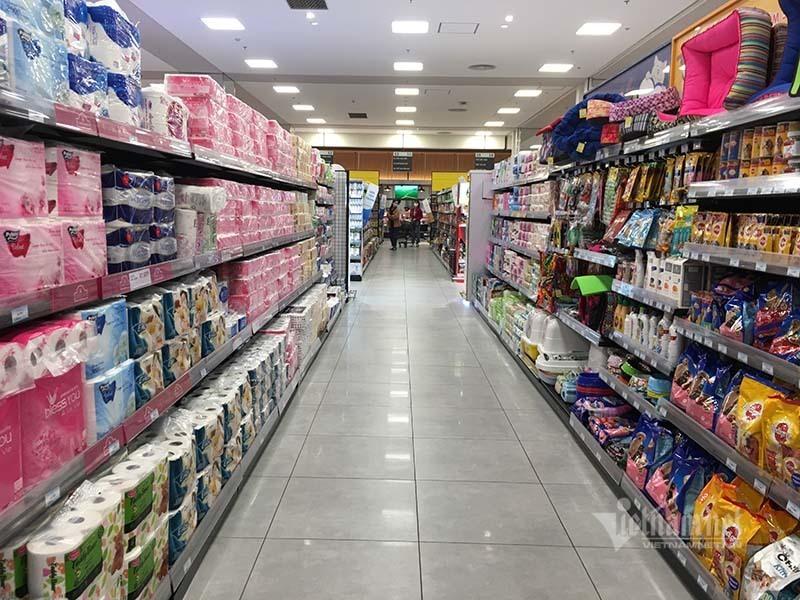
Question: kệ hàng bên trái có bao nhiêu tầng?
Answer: kệ hàng bên trái có bốn tầng